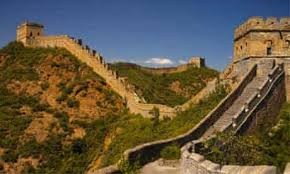
Landmark: Great Wall of China